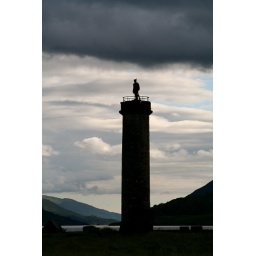
A big cloud appears over the monument